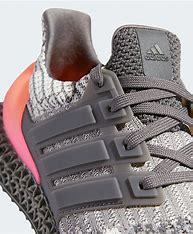
Brand: Adidas
Model: 4D